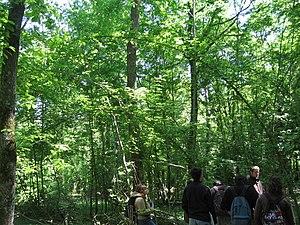
Ancien Taillis sous futaie en conversion vers la FIR (futaie irrégulière) juste après éclaircie de taillis. Nièvre printemps 2011
Prosilva est une « sylviculture irrégulière » et privilégiant la régénération naturelle. Elle se veut holistique et « Proche de la Nature ». Ce type de sylviculture est appelé « Close to Nature forestry » dans les pays anglophones. Les plantations, entretiens et coupes rases y sont évités au profit d'une gestion continue. Une gestion au cas par cas, pied à pied vise à conduire l'arbre à son optimum de développement, moment où il peut être coupé.